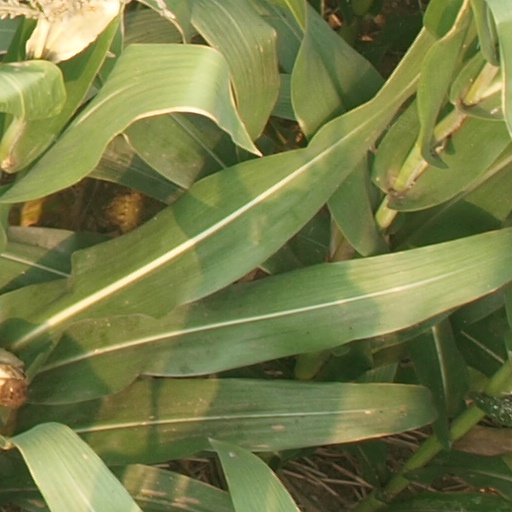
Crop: maize; corn